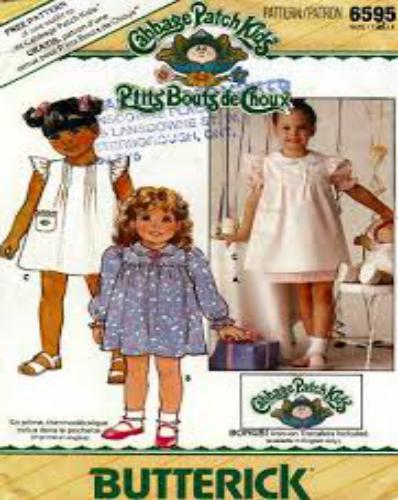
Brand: Cabbage Patch Kids
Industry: Leisure